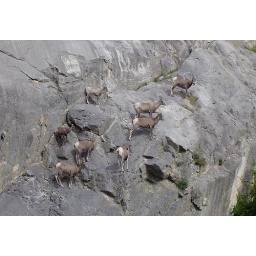
mountain sheep in jasper2